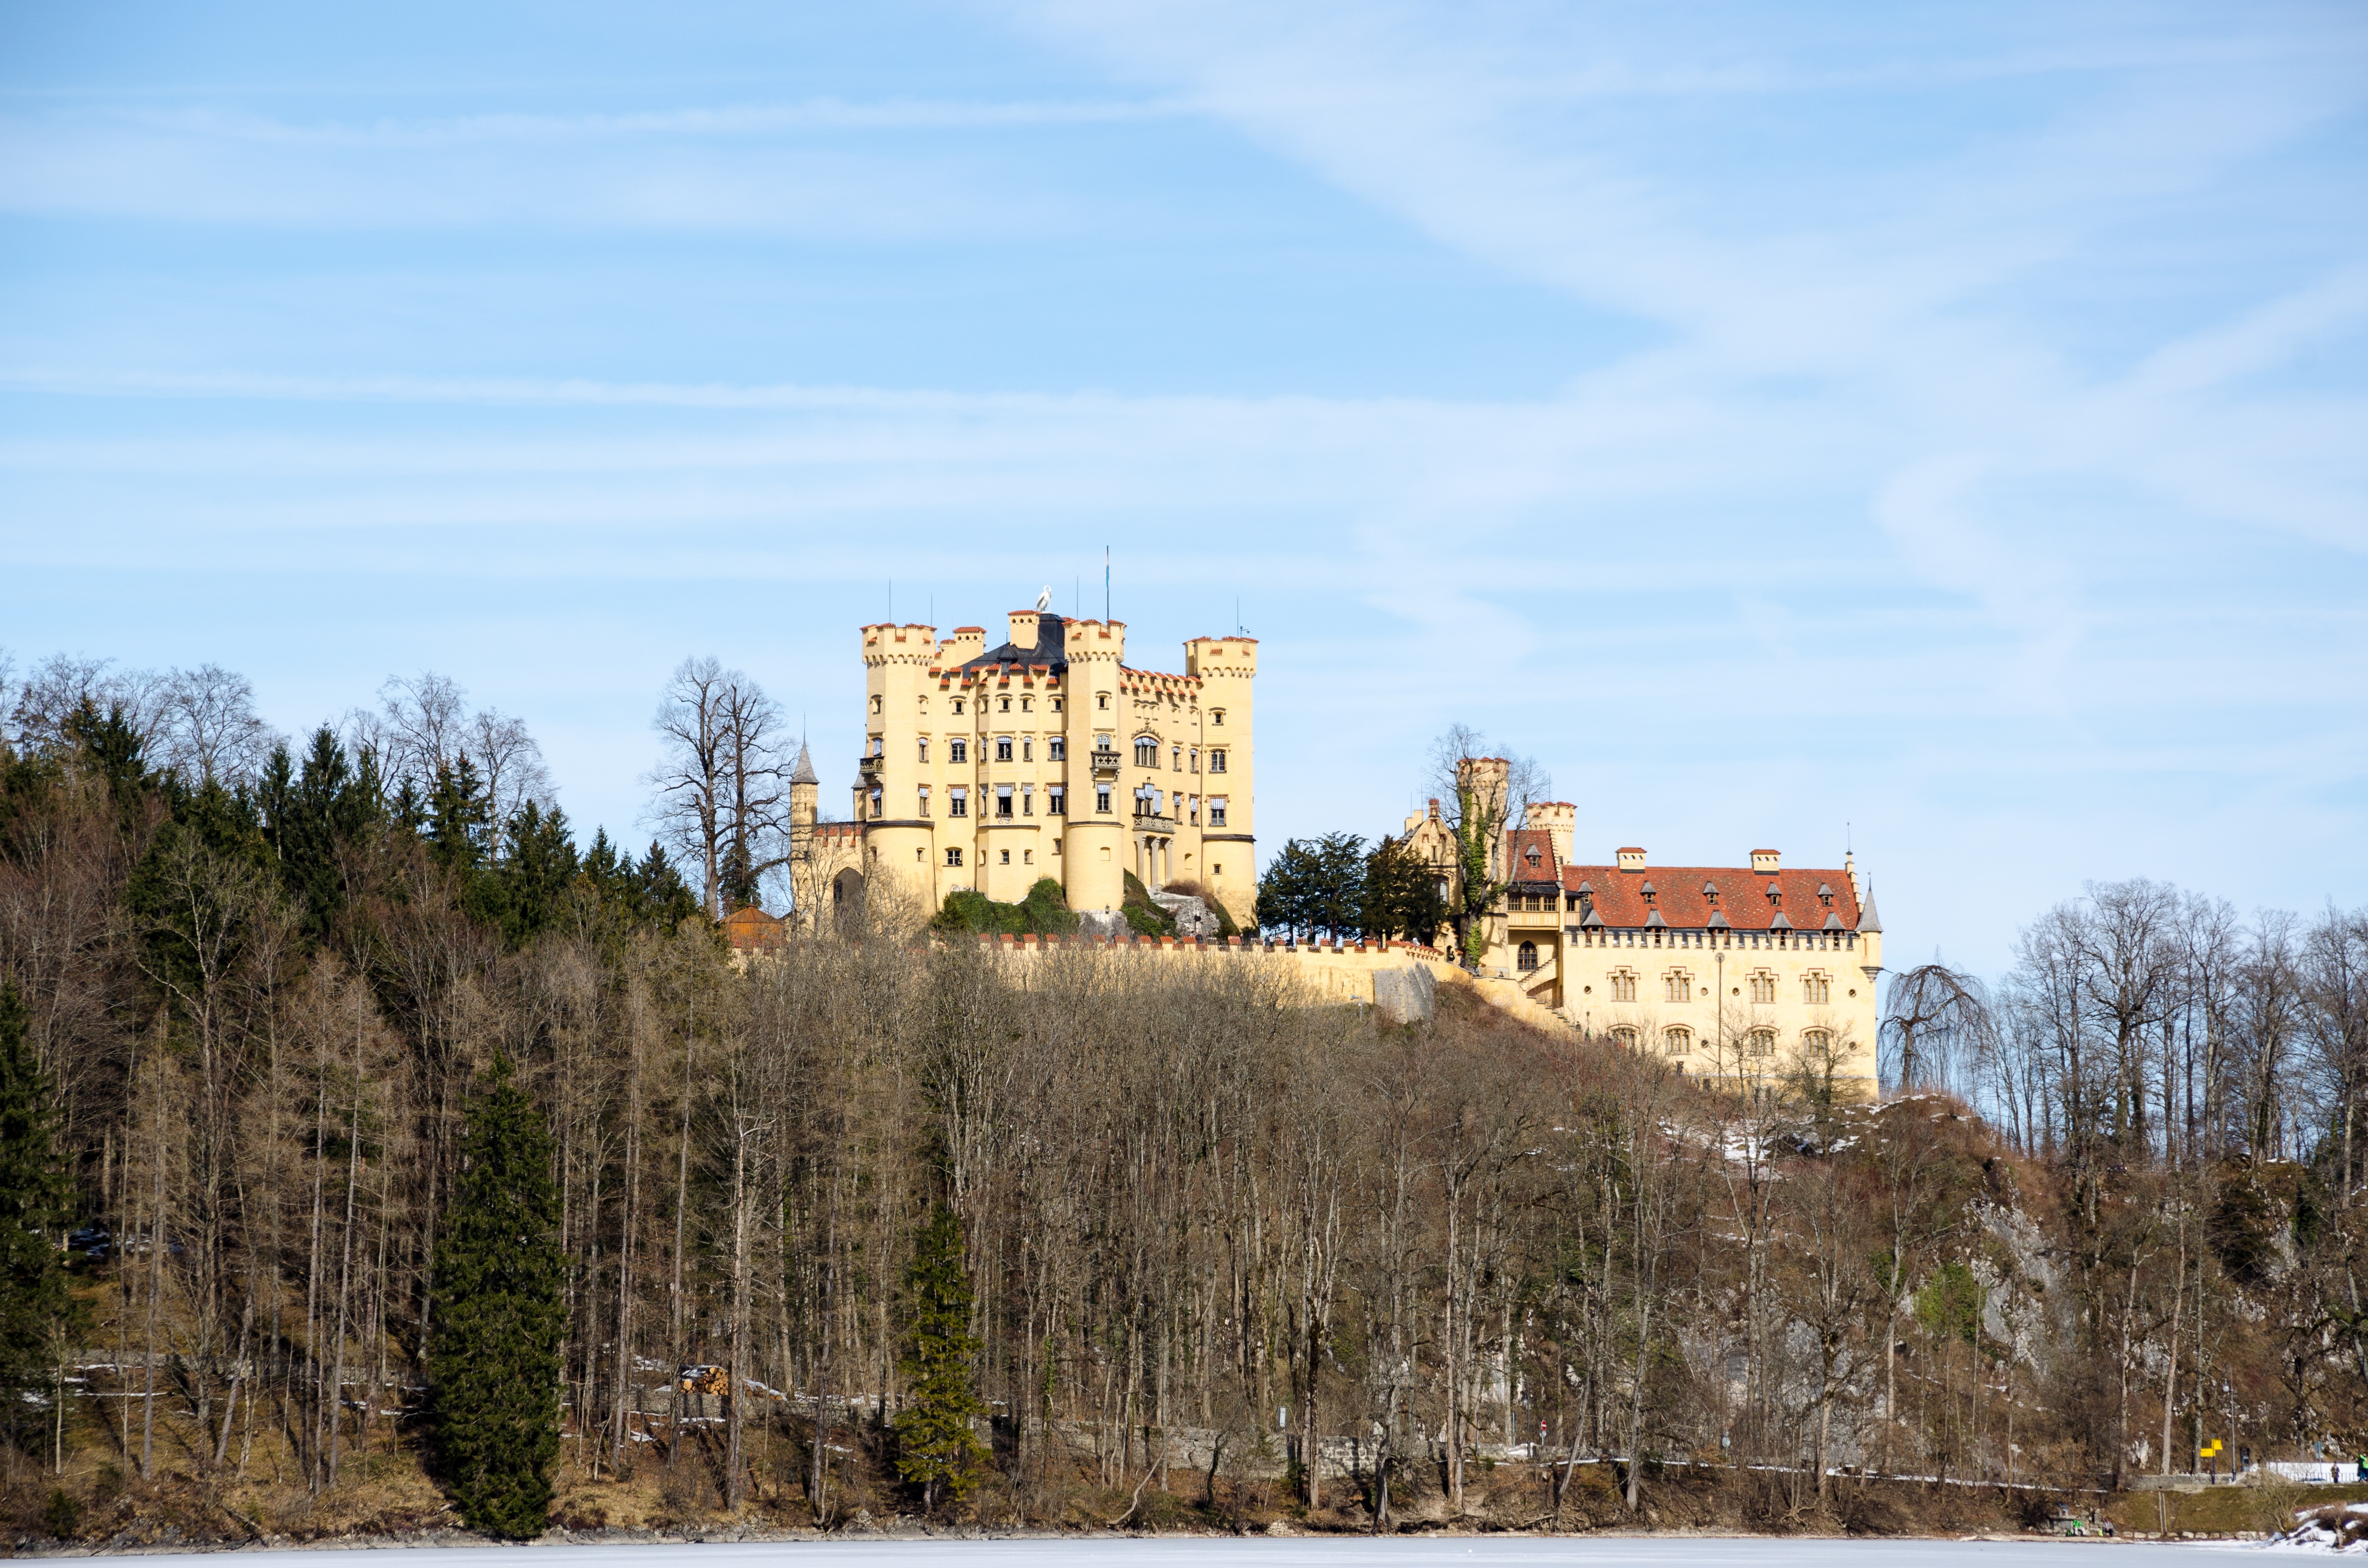
winter, architecture, sky, building, chateau, river, idyllic, tower, castle, fortification, season, waterway, places of interest, structures, germany, bavaria, historically, rural area, f ssen, allg u, schwangau, king ludwig, ostallg u, castle hohenschwangau